2014 Kolkata Knight Riders season

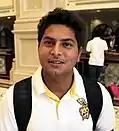
Kuldeep Yadav with Kolkata Knight Riders in 2014

Kolkata Knight Riders (KKR) is a franchise cricket team based in Kolkata, India, which plays in the Indian Premier League (IPL). They were one of the eight teams that competed in the 2014 IPL. They were captained by Gautam Gambhir. Kolkata Knight Riders won the 2014 IPL and qualified for the Champions League T20.